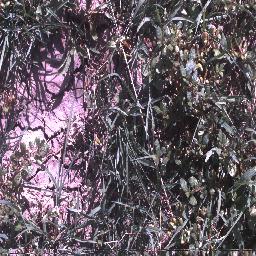
Label: negative